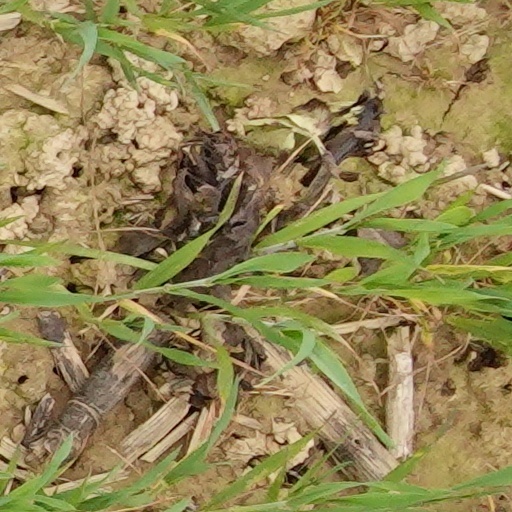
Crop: wheat